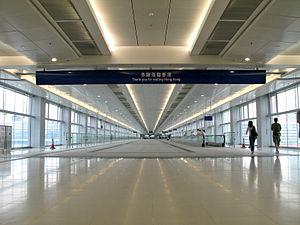
Pont à Shenzhen